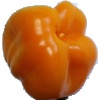
Label: yellow_pepper